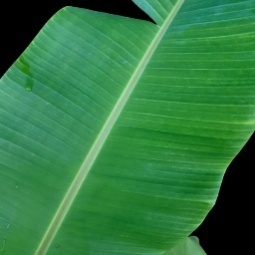
Label: Healthy